49th parallel north

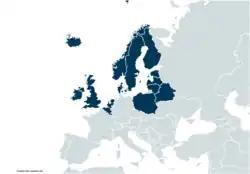
European countries entirely north of 49° N

Starting at the Prime Meridian and heading eastwards, the parallel 49° north passes through: